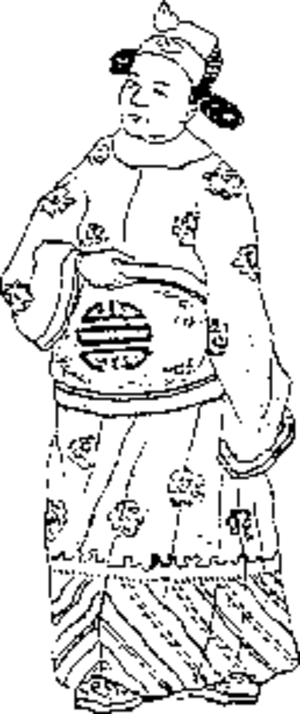
Trịnh Tông ou Trịnh Khải, connu également sous le nom du prince Doan Nam, est le maires du palais du Đại Việt de la dynastie Lê et chef de la famille des Trịnh. Il règne de 1782 à 1786.